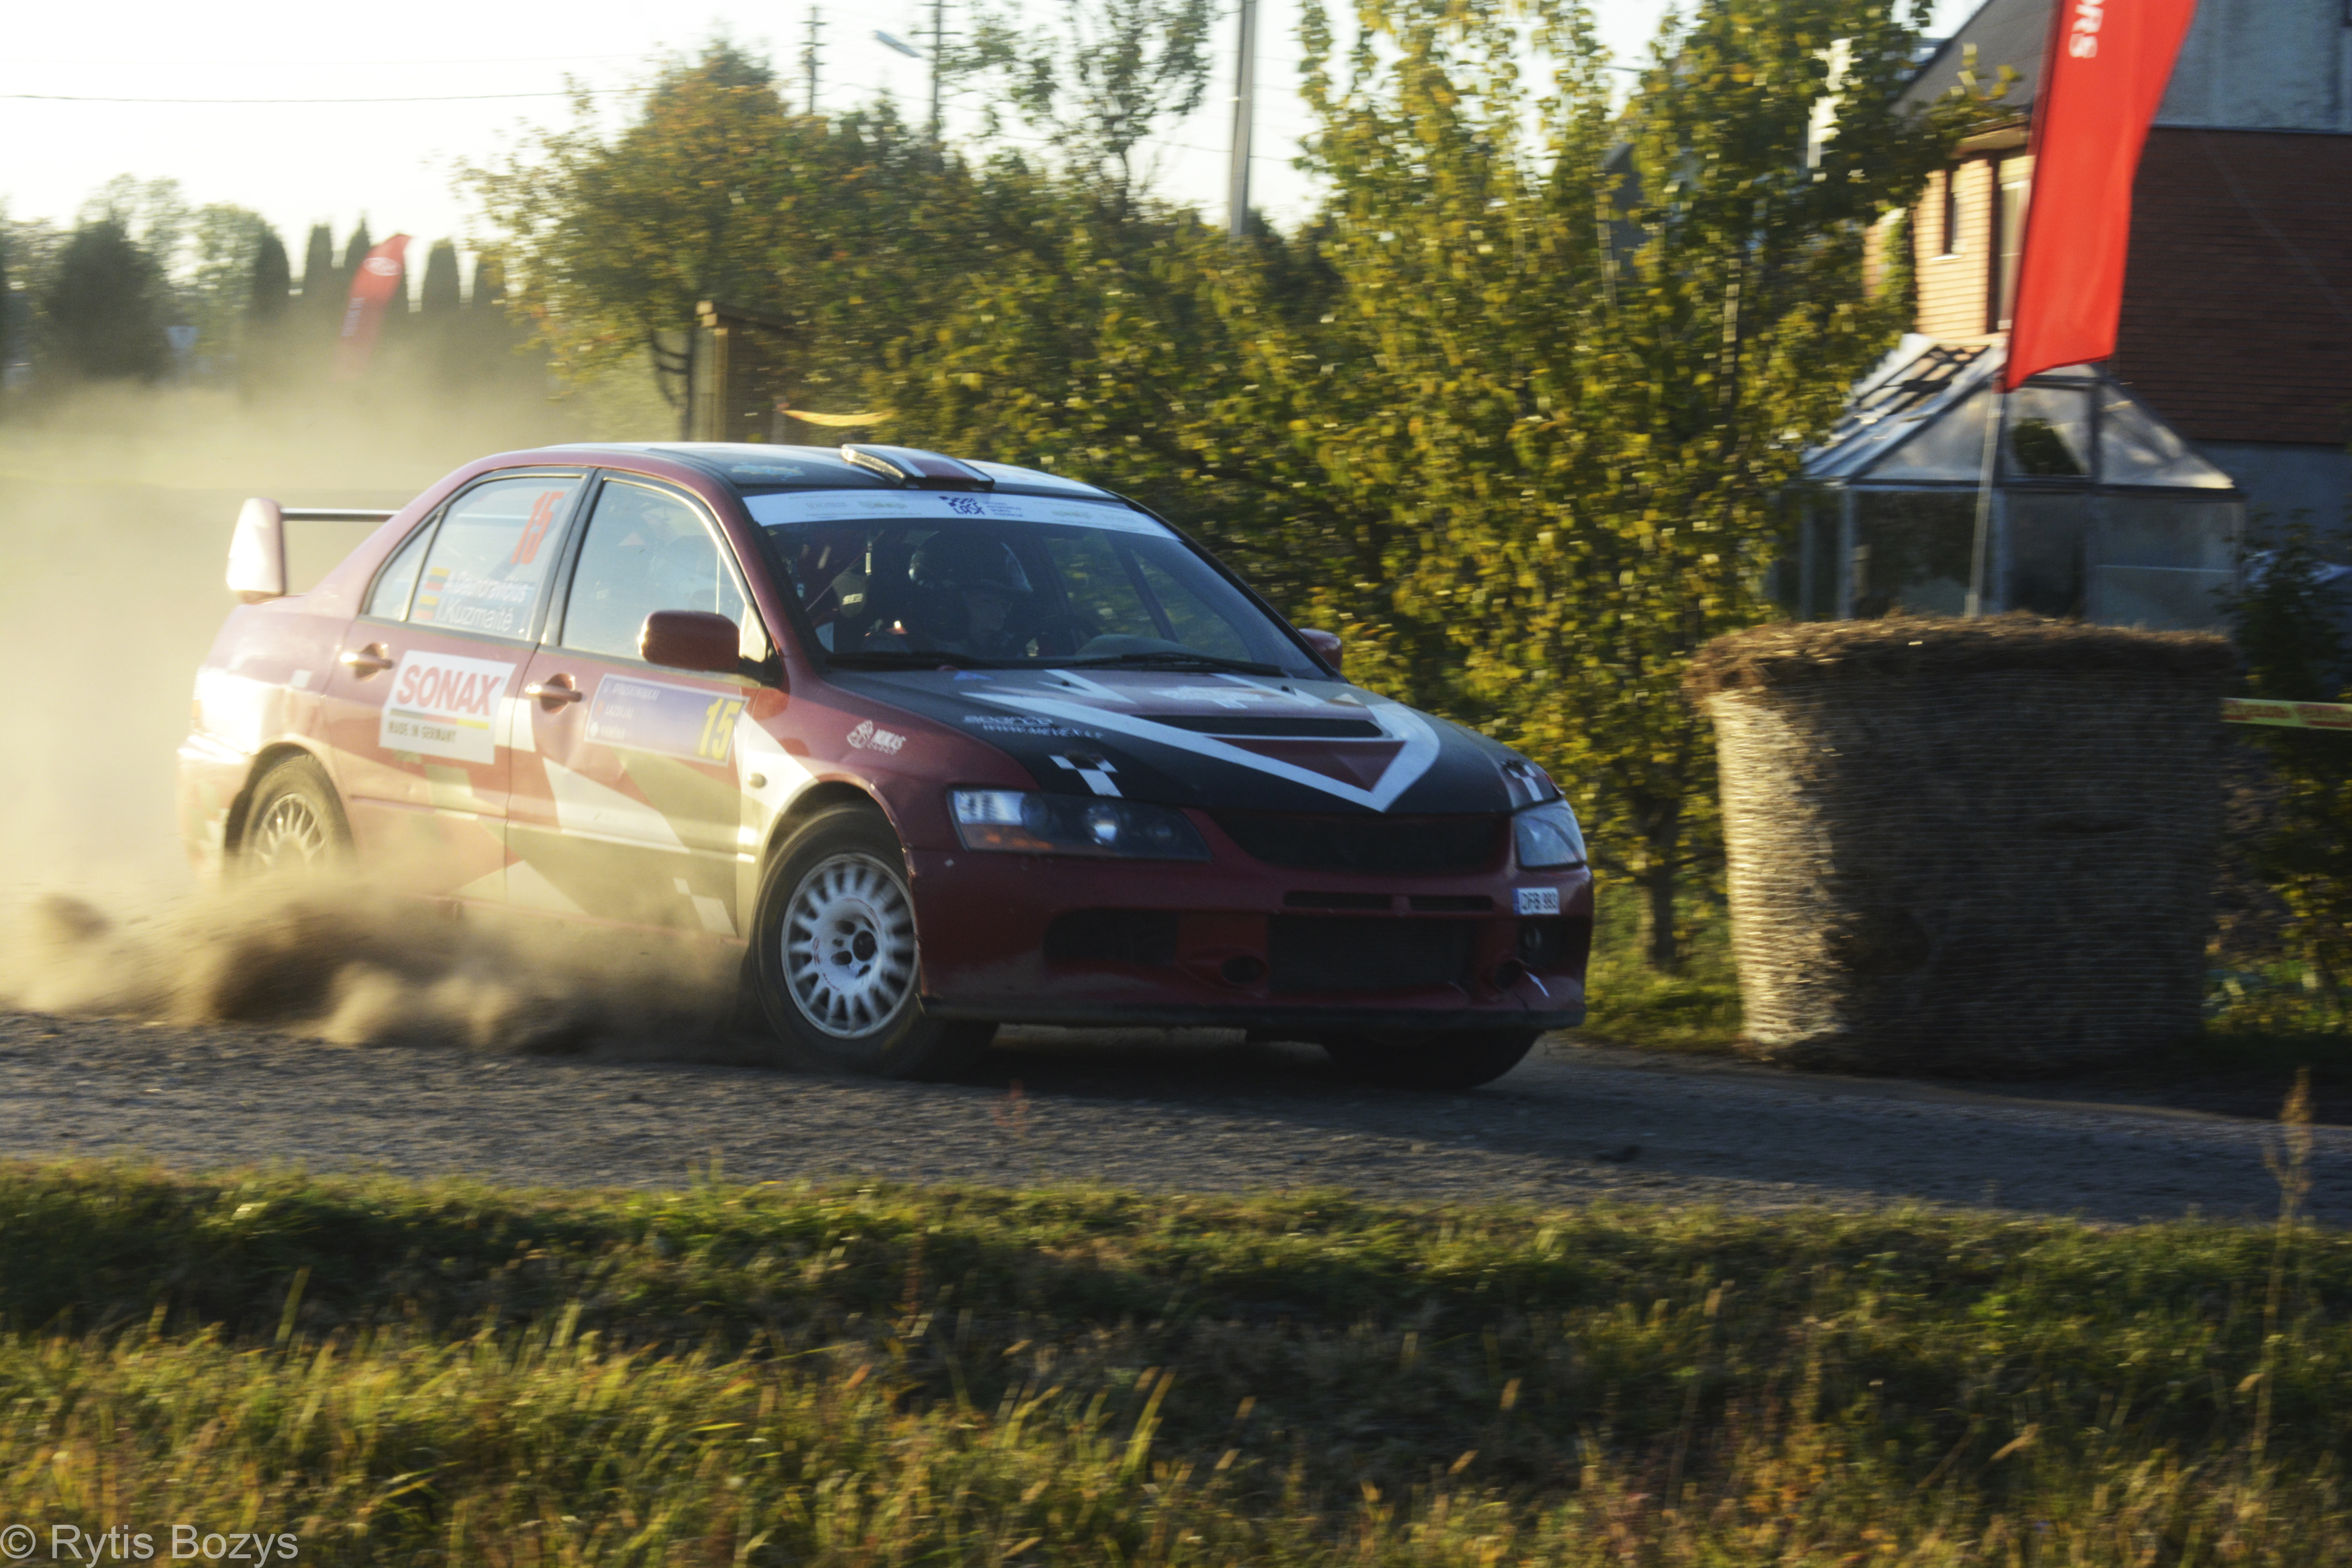
car, auto racing, motor vehicle, motorsport, racing, world rally championship, automotive design, rallying, rallycross, family car, mid size car, full size car, vehicle, compact car, automotive exterior, time attack, autocross, performance car, sedan, sports car, subcompact car, wheel, road, race car, driving